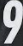
Number: 9